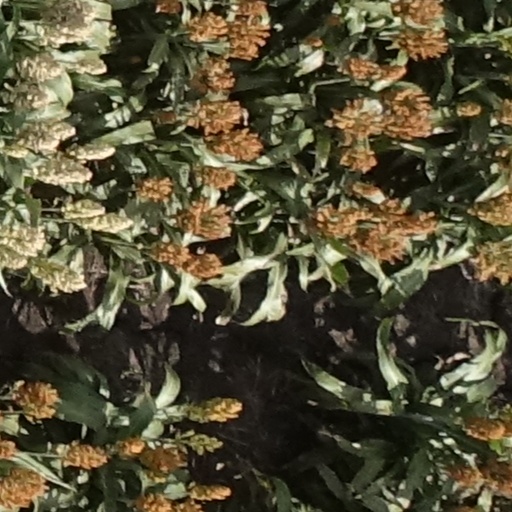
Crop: sorghum